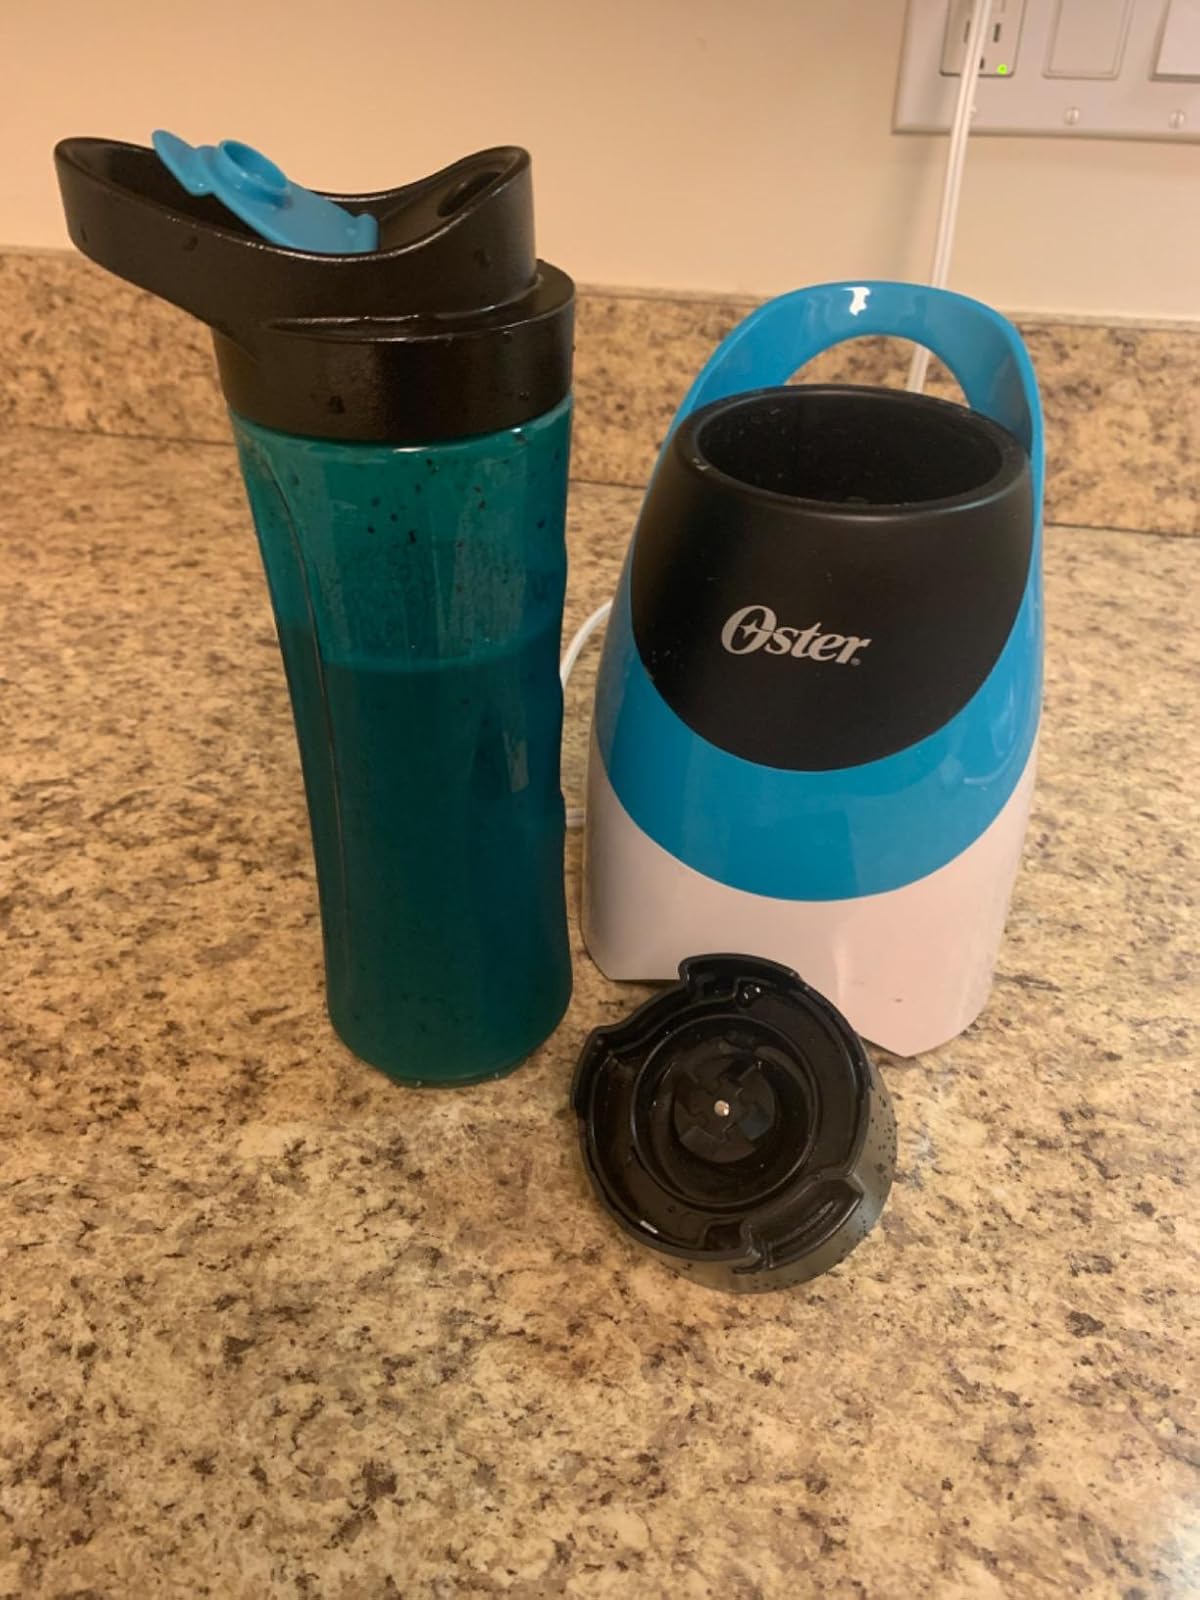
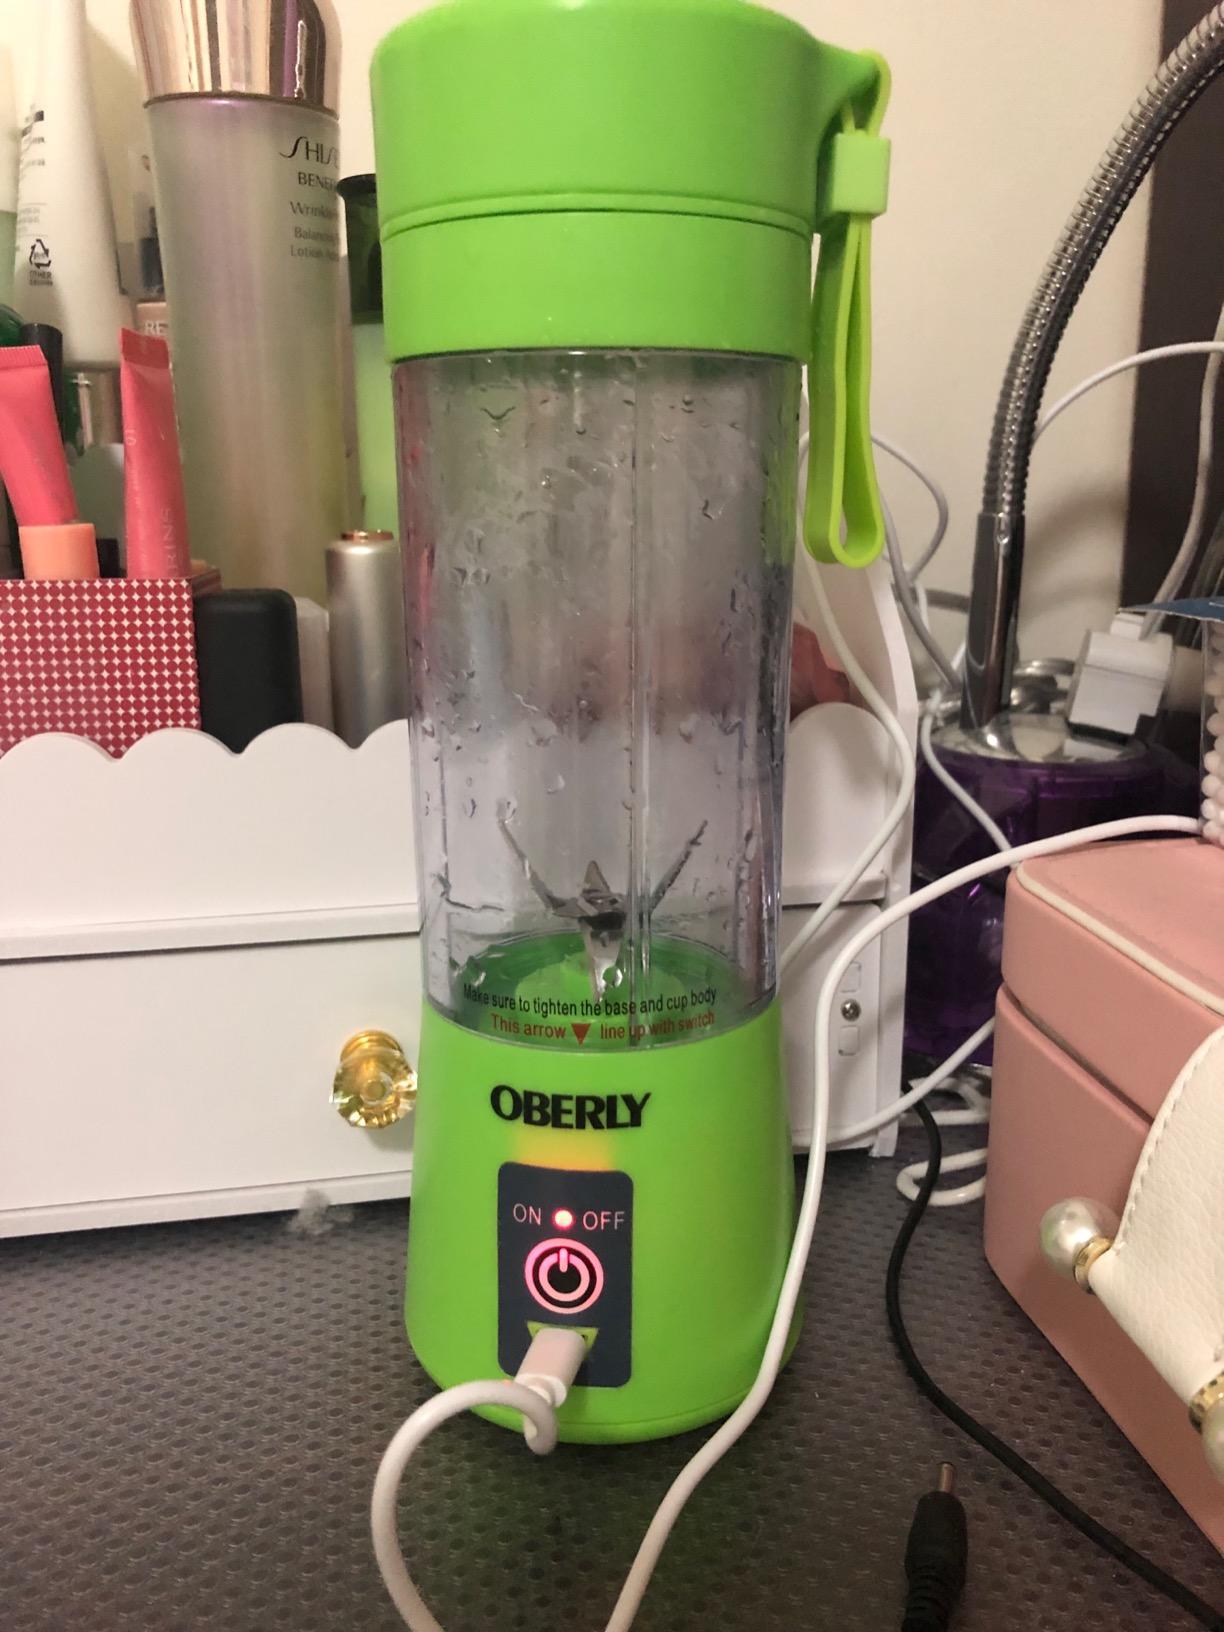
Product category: items_blender
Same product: no